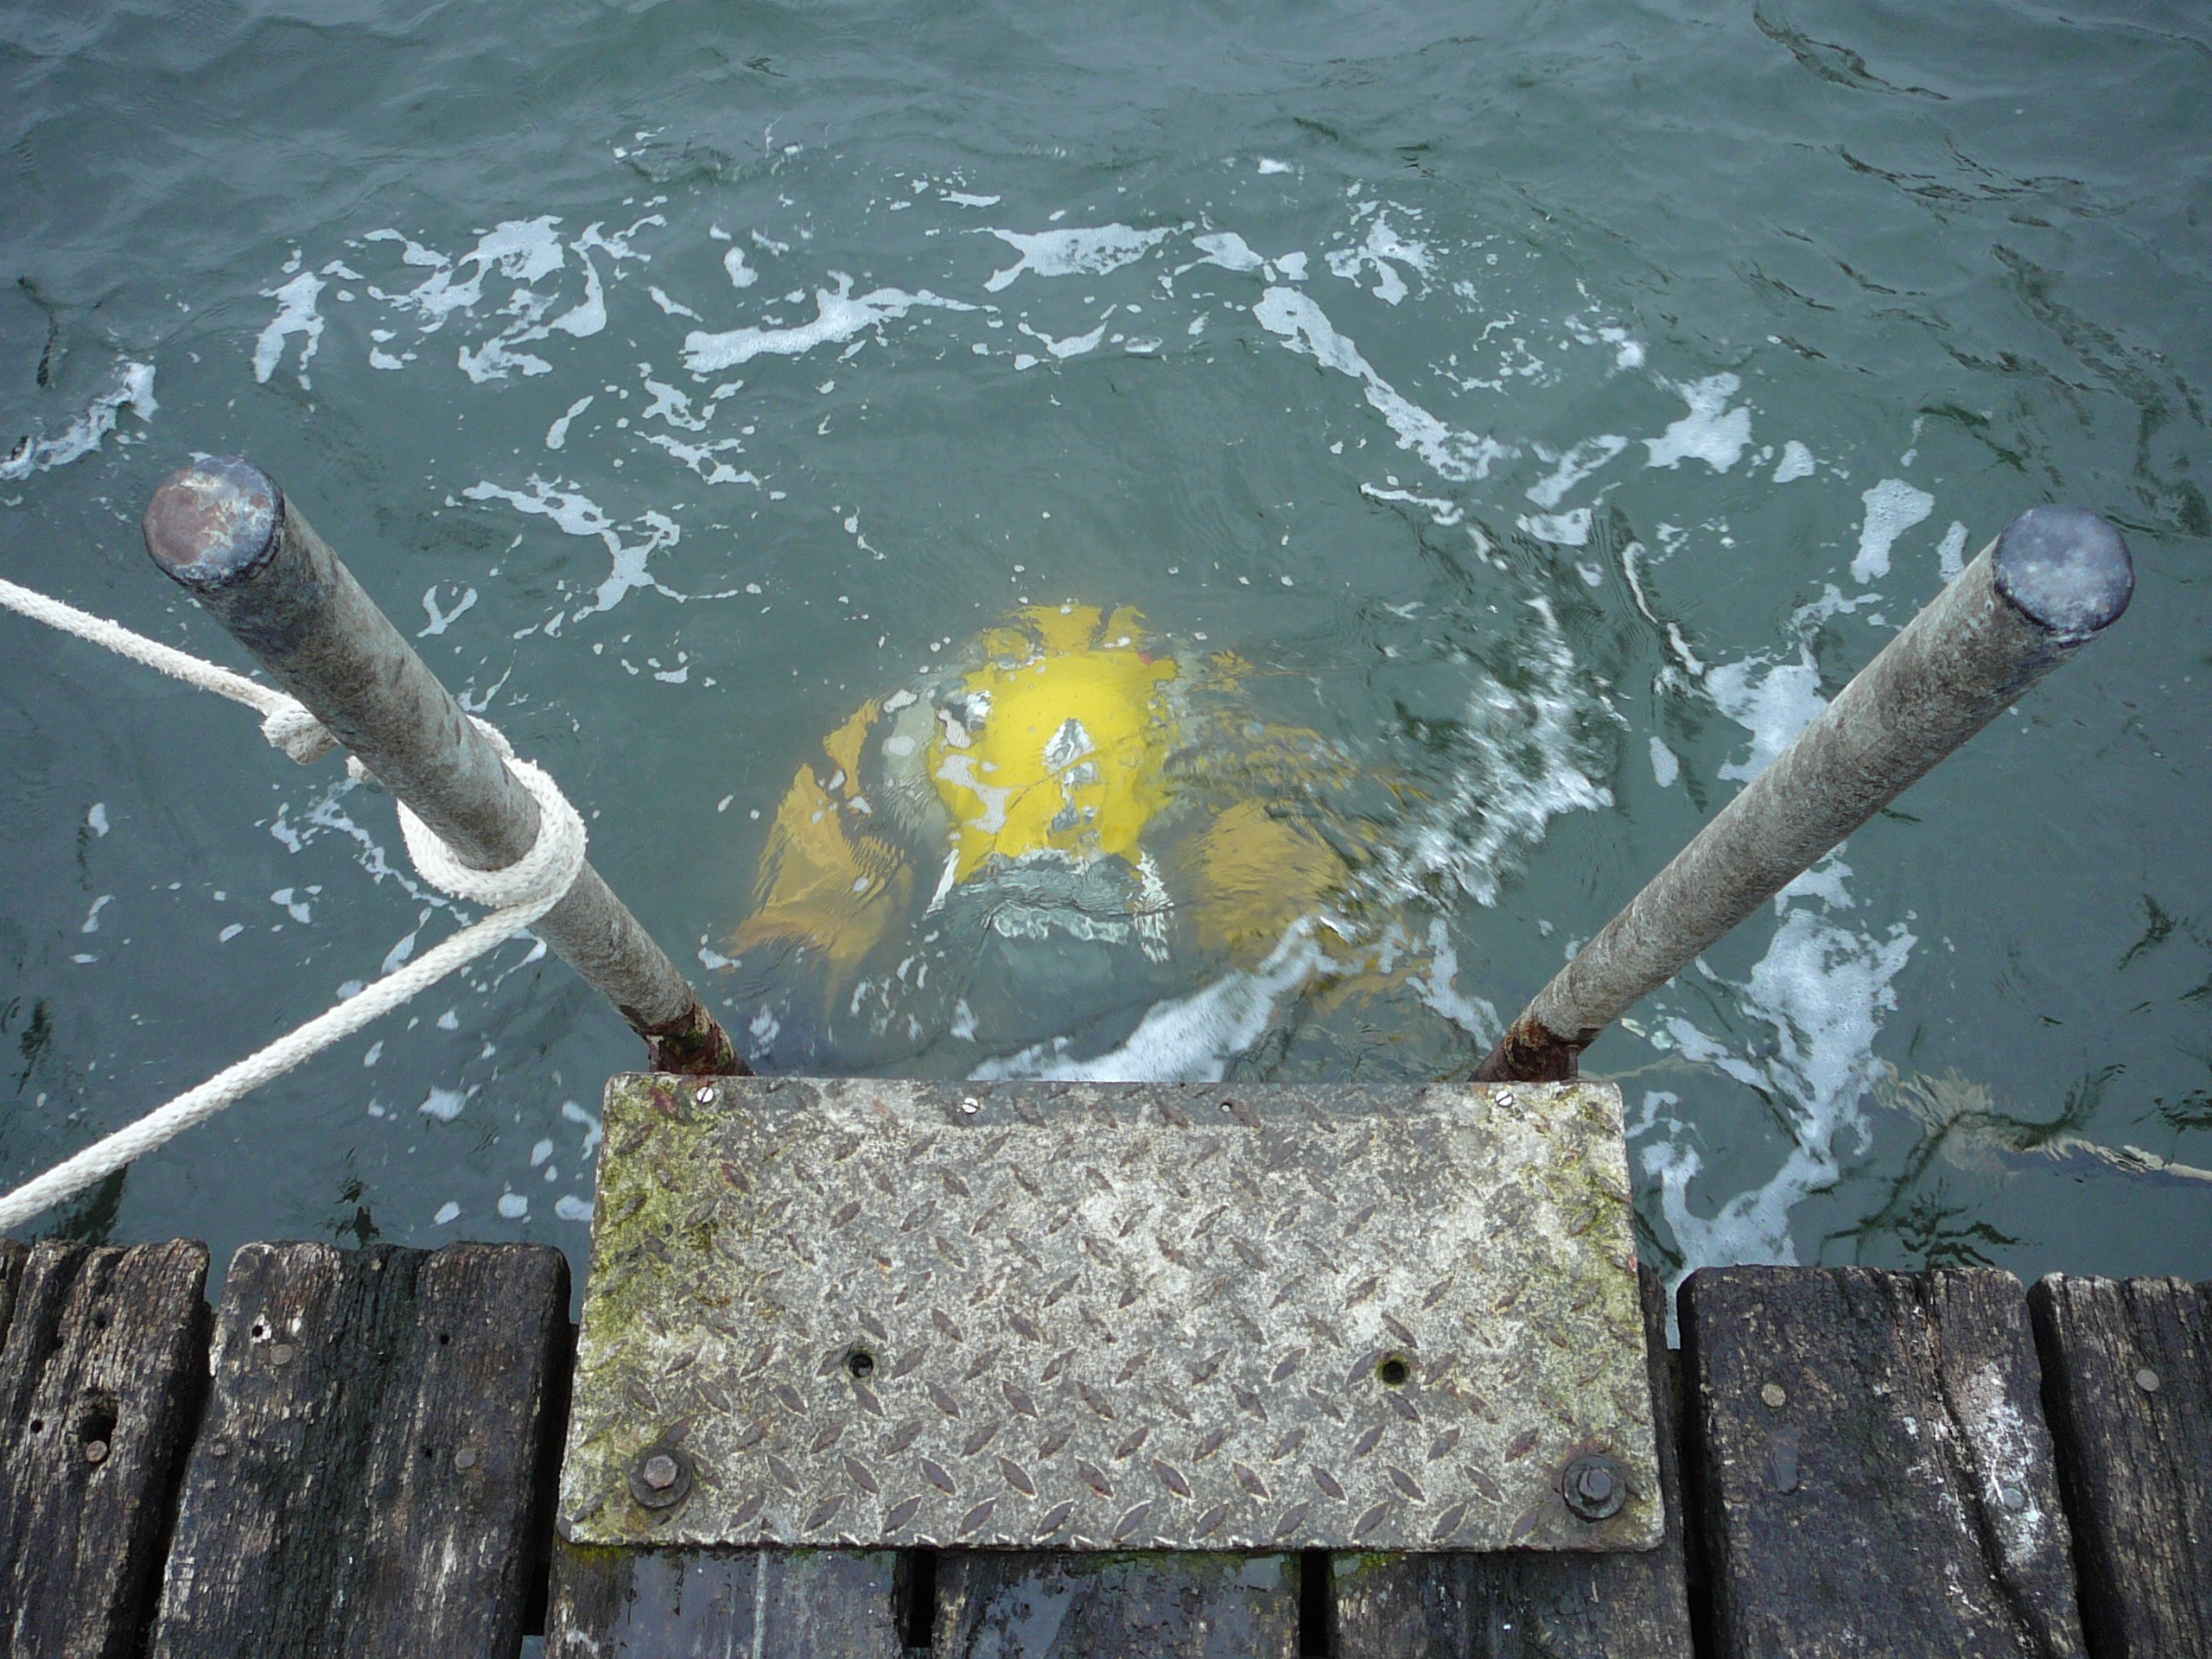
sea, water, underwater, fish, drager, divers, helmet diver, dm220